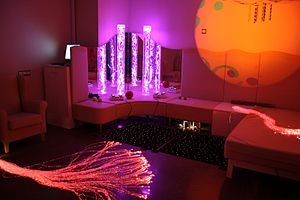
Snoezelen
Et Snoezelen-rum
Snoezelen er et begreb, der oftest anvendes om særlige sanserum, som findes i mange institutioner og bruges til forskellige pædagogiske og terapeutiske formål som f.eks. afslapning, sanseintegration samt fysio- og psykoterapi.